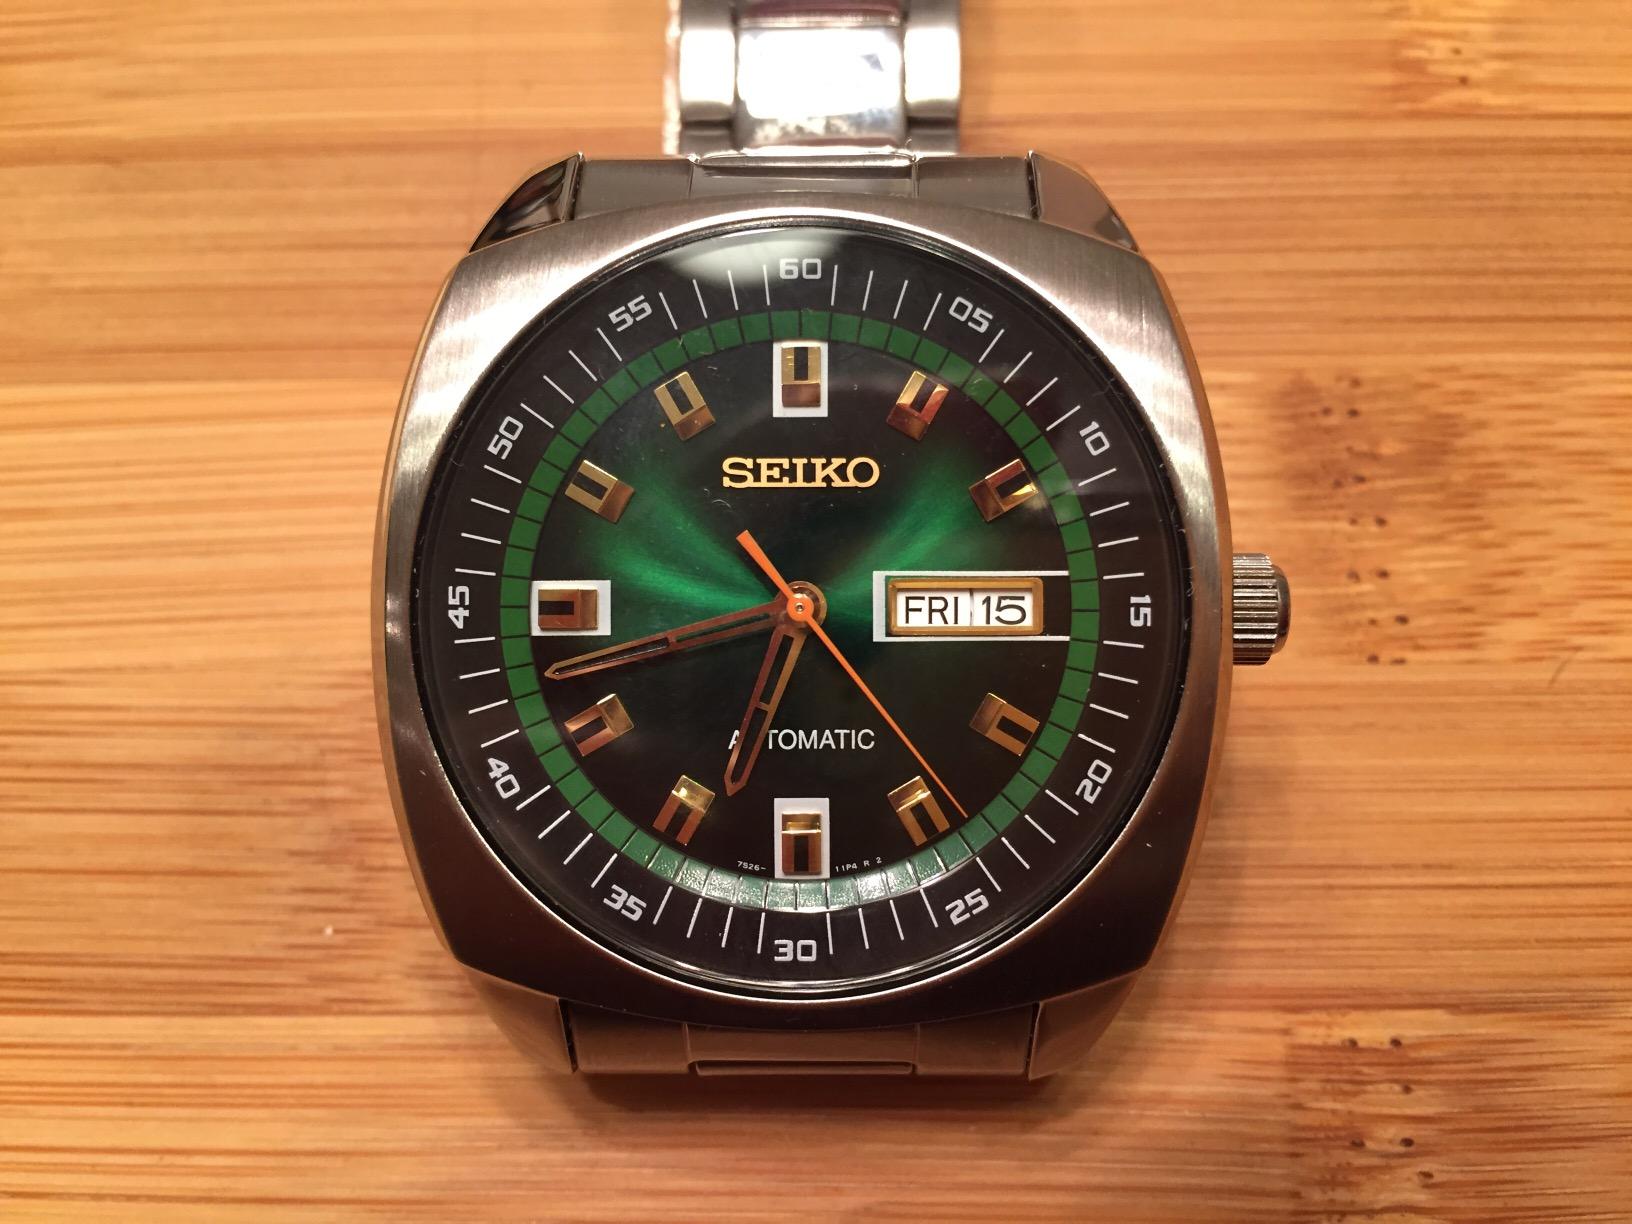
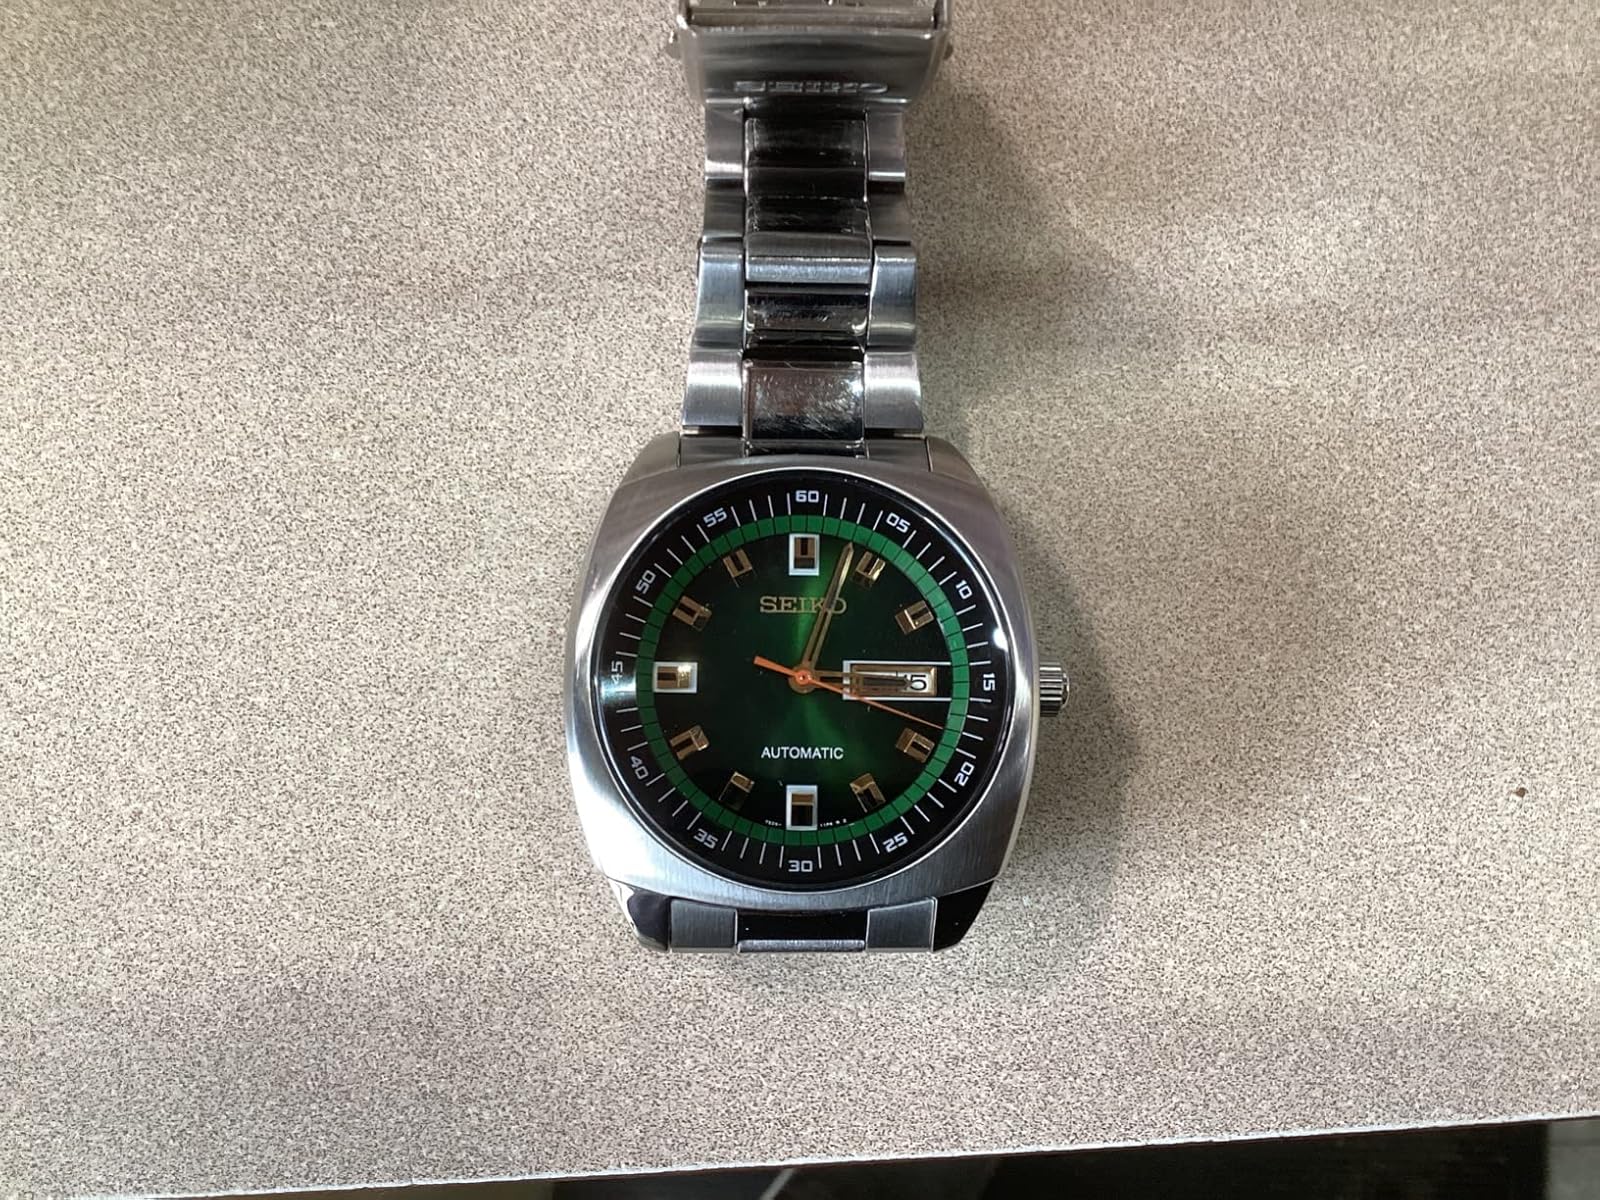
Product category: accessories_watch
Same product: yes